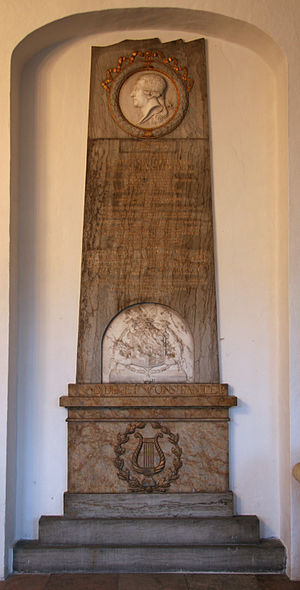
Gregers Christian Haxthausen / Karriere i København
Gregers Christian Haxthausens epitafium i Holmens Kirke
Gregers Christian greve Haxthausen var en dansk greve, stiftamtmand, diplomat og gehejmestatsminister